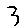
Label: 3